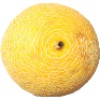
Label: Cantaloupe 1